Early modern human

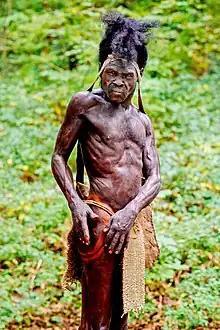
Reconstruction of early "Homo sapiens" from Jebel Irhoud, Morocco

Early modern human (EMH), or anatomically modern human (AMH), are terms used to distinguish "Homo sapiens" (the only extant Hominina species) that are anatomically consistent with the range of phenotypes seen in contemporary humans, from extinct archaic human species. This distinction is useful especially for times and regions where anatomically modern and archaic humans co-existed, for example, in Paleolithic Europe. Among the oldest known remains of "Homo sapiens" are those found at the Omo-Kibish I archaeological site in south-western Ethiopia, dating to about 233,000 to 196,000 years ago, the Florisbad Skull founded at the Florisbad archaeological and paleontological site in South Africa, dating to about 259,000 years ago, and the Jebel Irhoud site in Morocco, dated about 315,000 years ago.